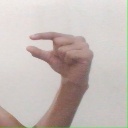
अक्षर: ग